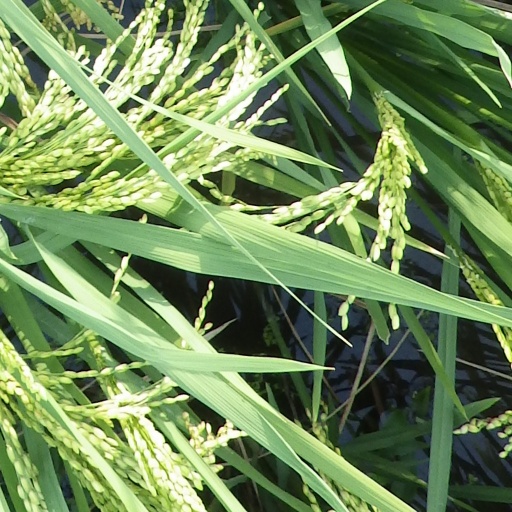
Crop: rice